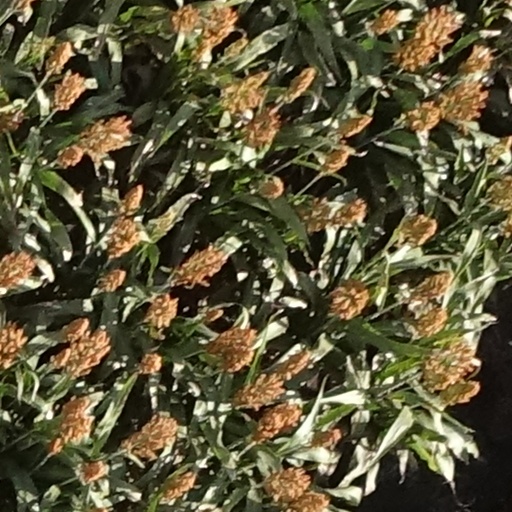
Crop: sorghum